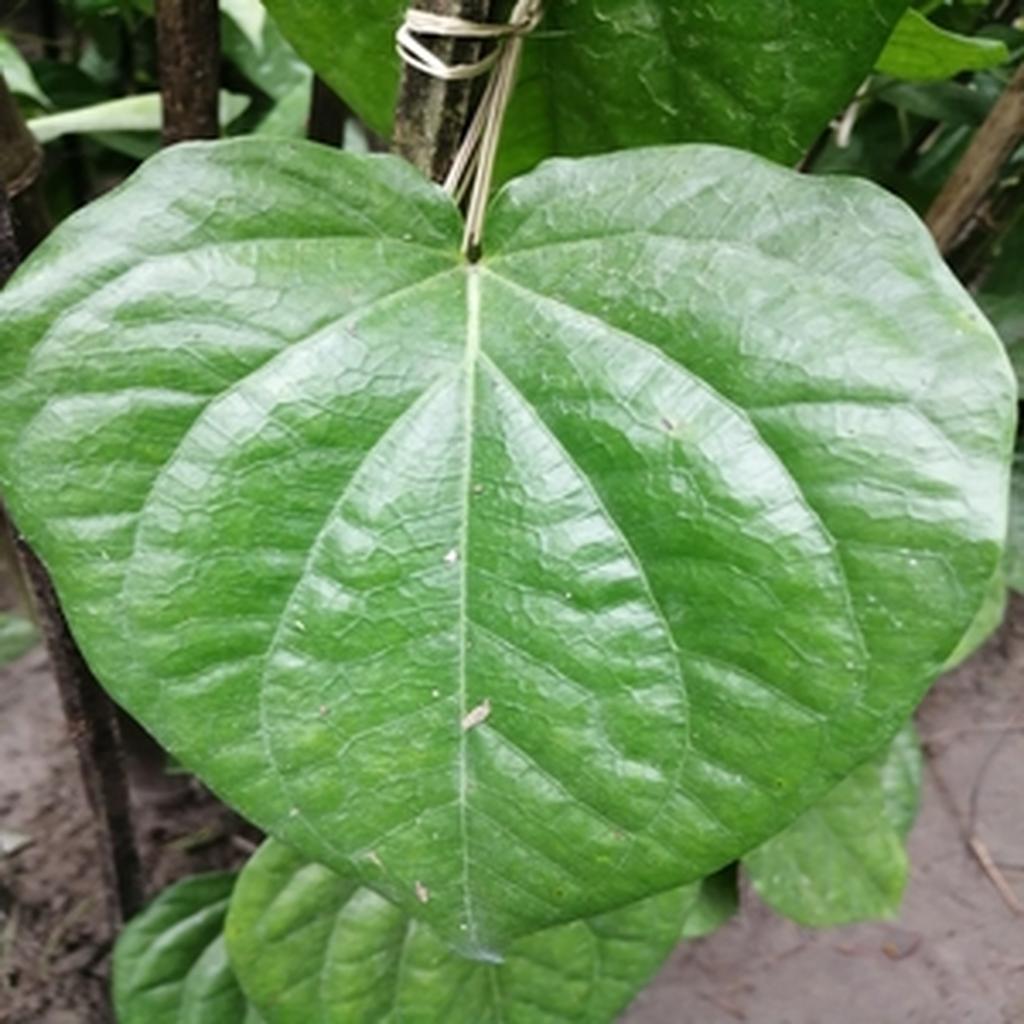
Label: Healthy_Leaf